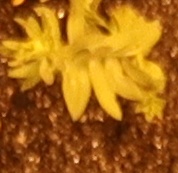
Label: Flax